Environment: real
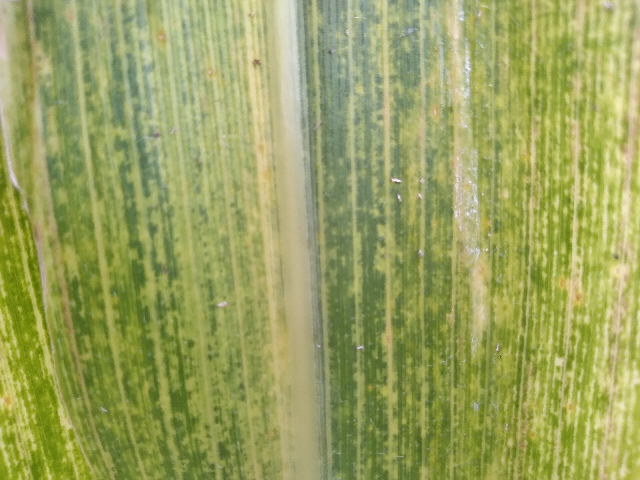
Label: lethal_necrosis